Diego de Sandoval

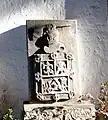
Coat of arms given to Diego de Sandoval after he helped lift the siege of Lima

Don Diego de Sandoval y la Mota was a Spanish explorer and conquistador.